DC Towers

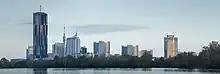
Panorama of Donau City with the DC Tower 1

The first activities on the then vacant site were already visible at the end of February 2010. The laying of the foundation stone and the start of construction finally followed on 17 June 2010. In November, the first pile drilling began and the first permanently mounted construction crane was used. In December, construction of the foundation was already in full swing. The settlement behavior in view of the location directly next to the overlay of the Danube bank motorway A22 and the proximity to the Danube required a special deep foundation. Under the base plate, which is thick in its core, diaphragm wall piles extend a further into the building ground. In the area of the base plate alone, 13,000 cubic meters of concrete were installed (this corresponds to the load of 1,625 concrete mixer trucks). The civil engineering work was completed in 6 months.